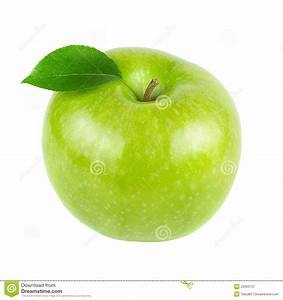
Label: apple